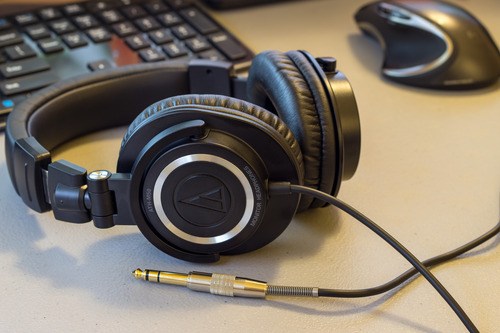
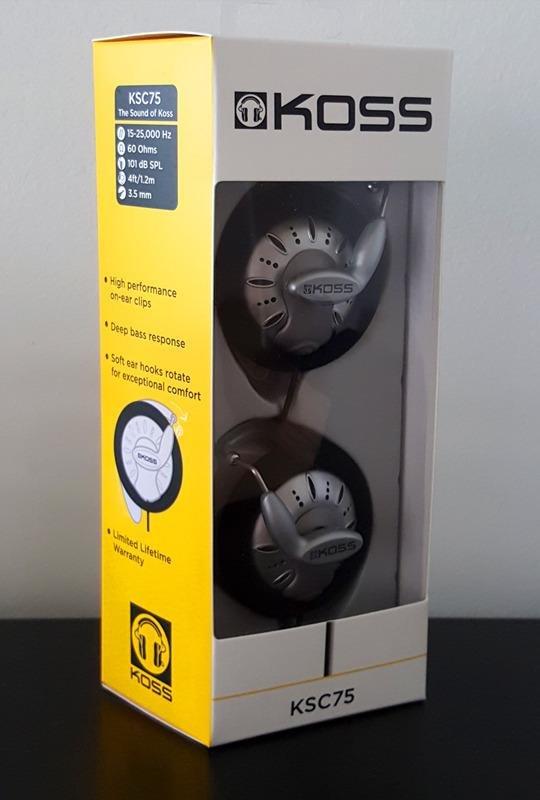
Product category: headphones
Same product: no